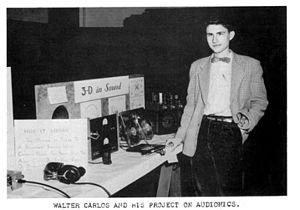
Wendy Carlos, née le 14 novembre 1939 à Pawtucket, est une compositrice et interprète de musique électronique américaine.